Minimal surface of revolution

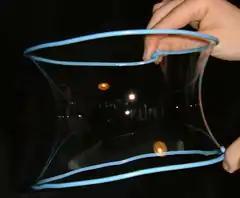
Stretching a soap film between two parallel circular wire loops generates a catenoidal minimal surface of revolution

In mathematics, a minimal surface of revolution or minimum surface of revolution is a surface of revolution defined from two points in a half-plane, whose boundary is the axis of revolution of the surface. It is generated by a curve that lies in the half-plane and connects the two points; among all the surfaces that can be generated in this way, it is the one that minimizes the surface area. A basic problem in the calculus of variations is finding the curve between two points that produces this minimal surface of revolution.